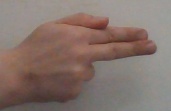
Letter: ghain